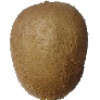
Label: Kiwi 1